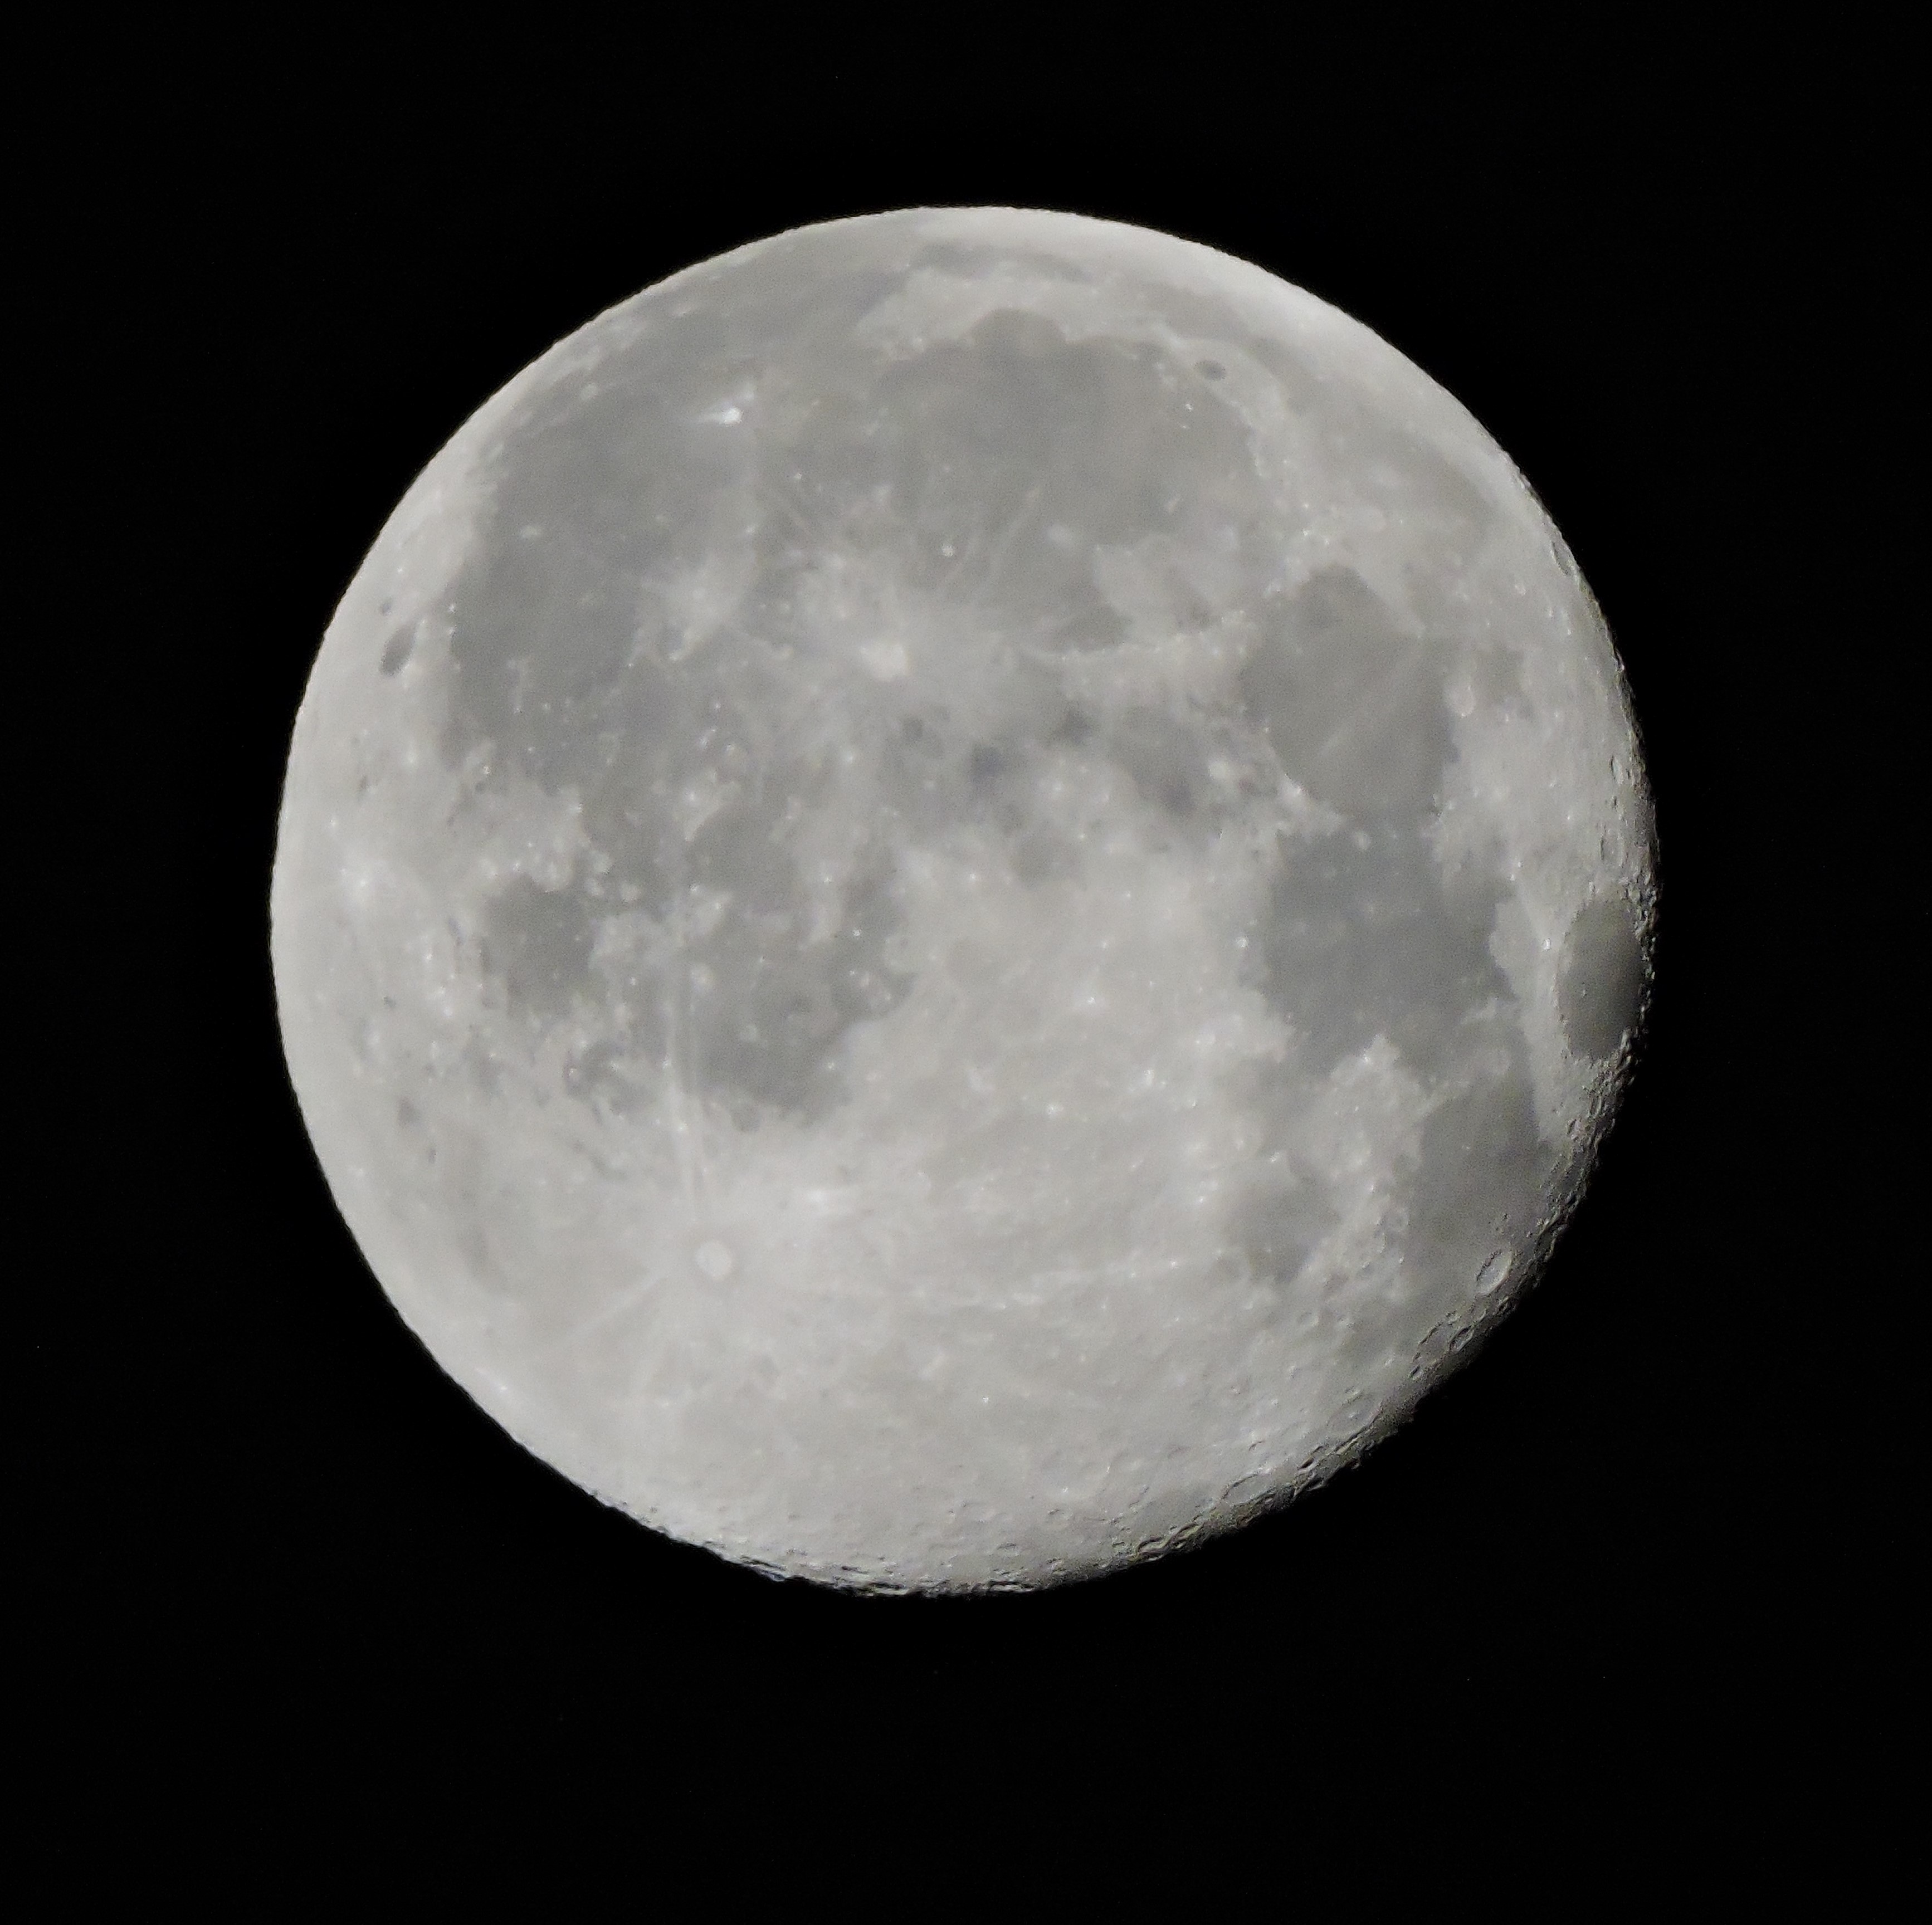
black and white, sky, night, atmosphere, space, black, moon, full moon, circle, full, lunar, astronomical object